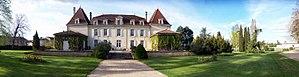
Vue panoramique du Château de Lavagnac